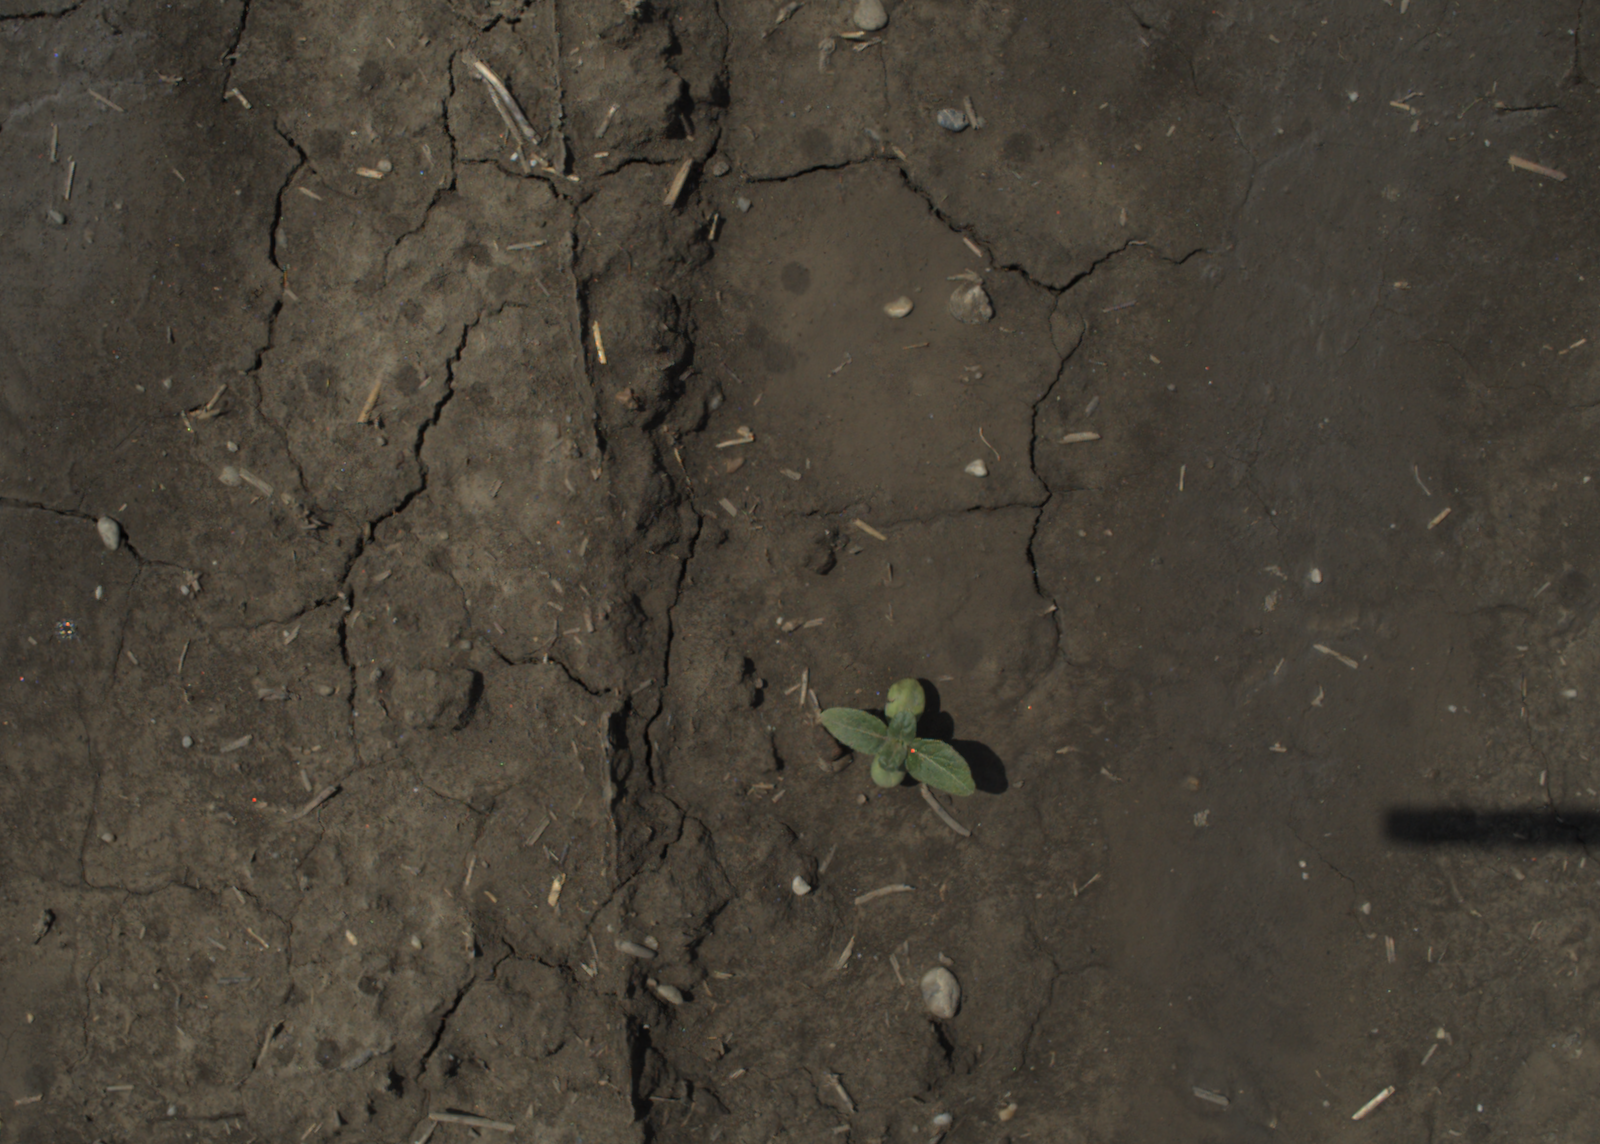
Capture date: 29.06.2021 11:42:07
Weather: sunny
Wind: strong
Seeding date: 08.06.2021
Plant canopy height (mm): 962